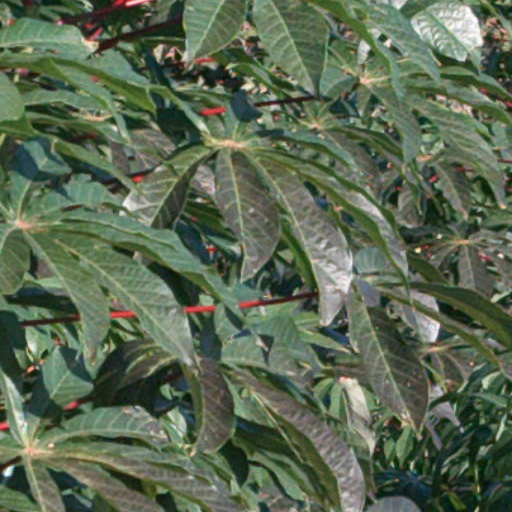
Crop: cassava